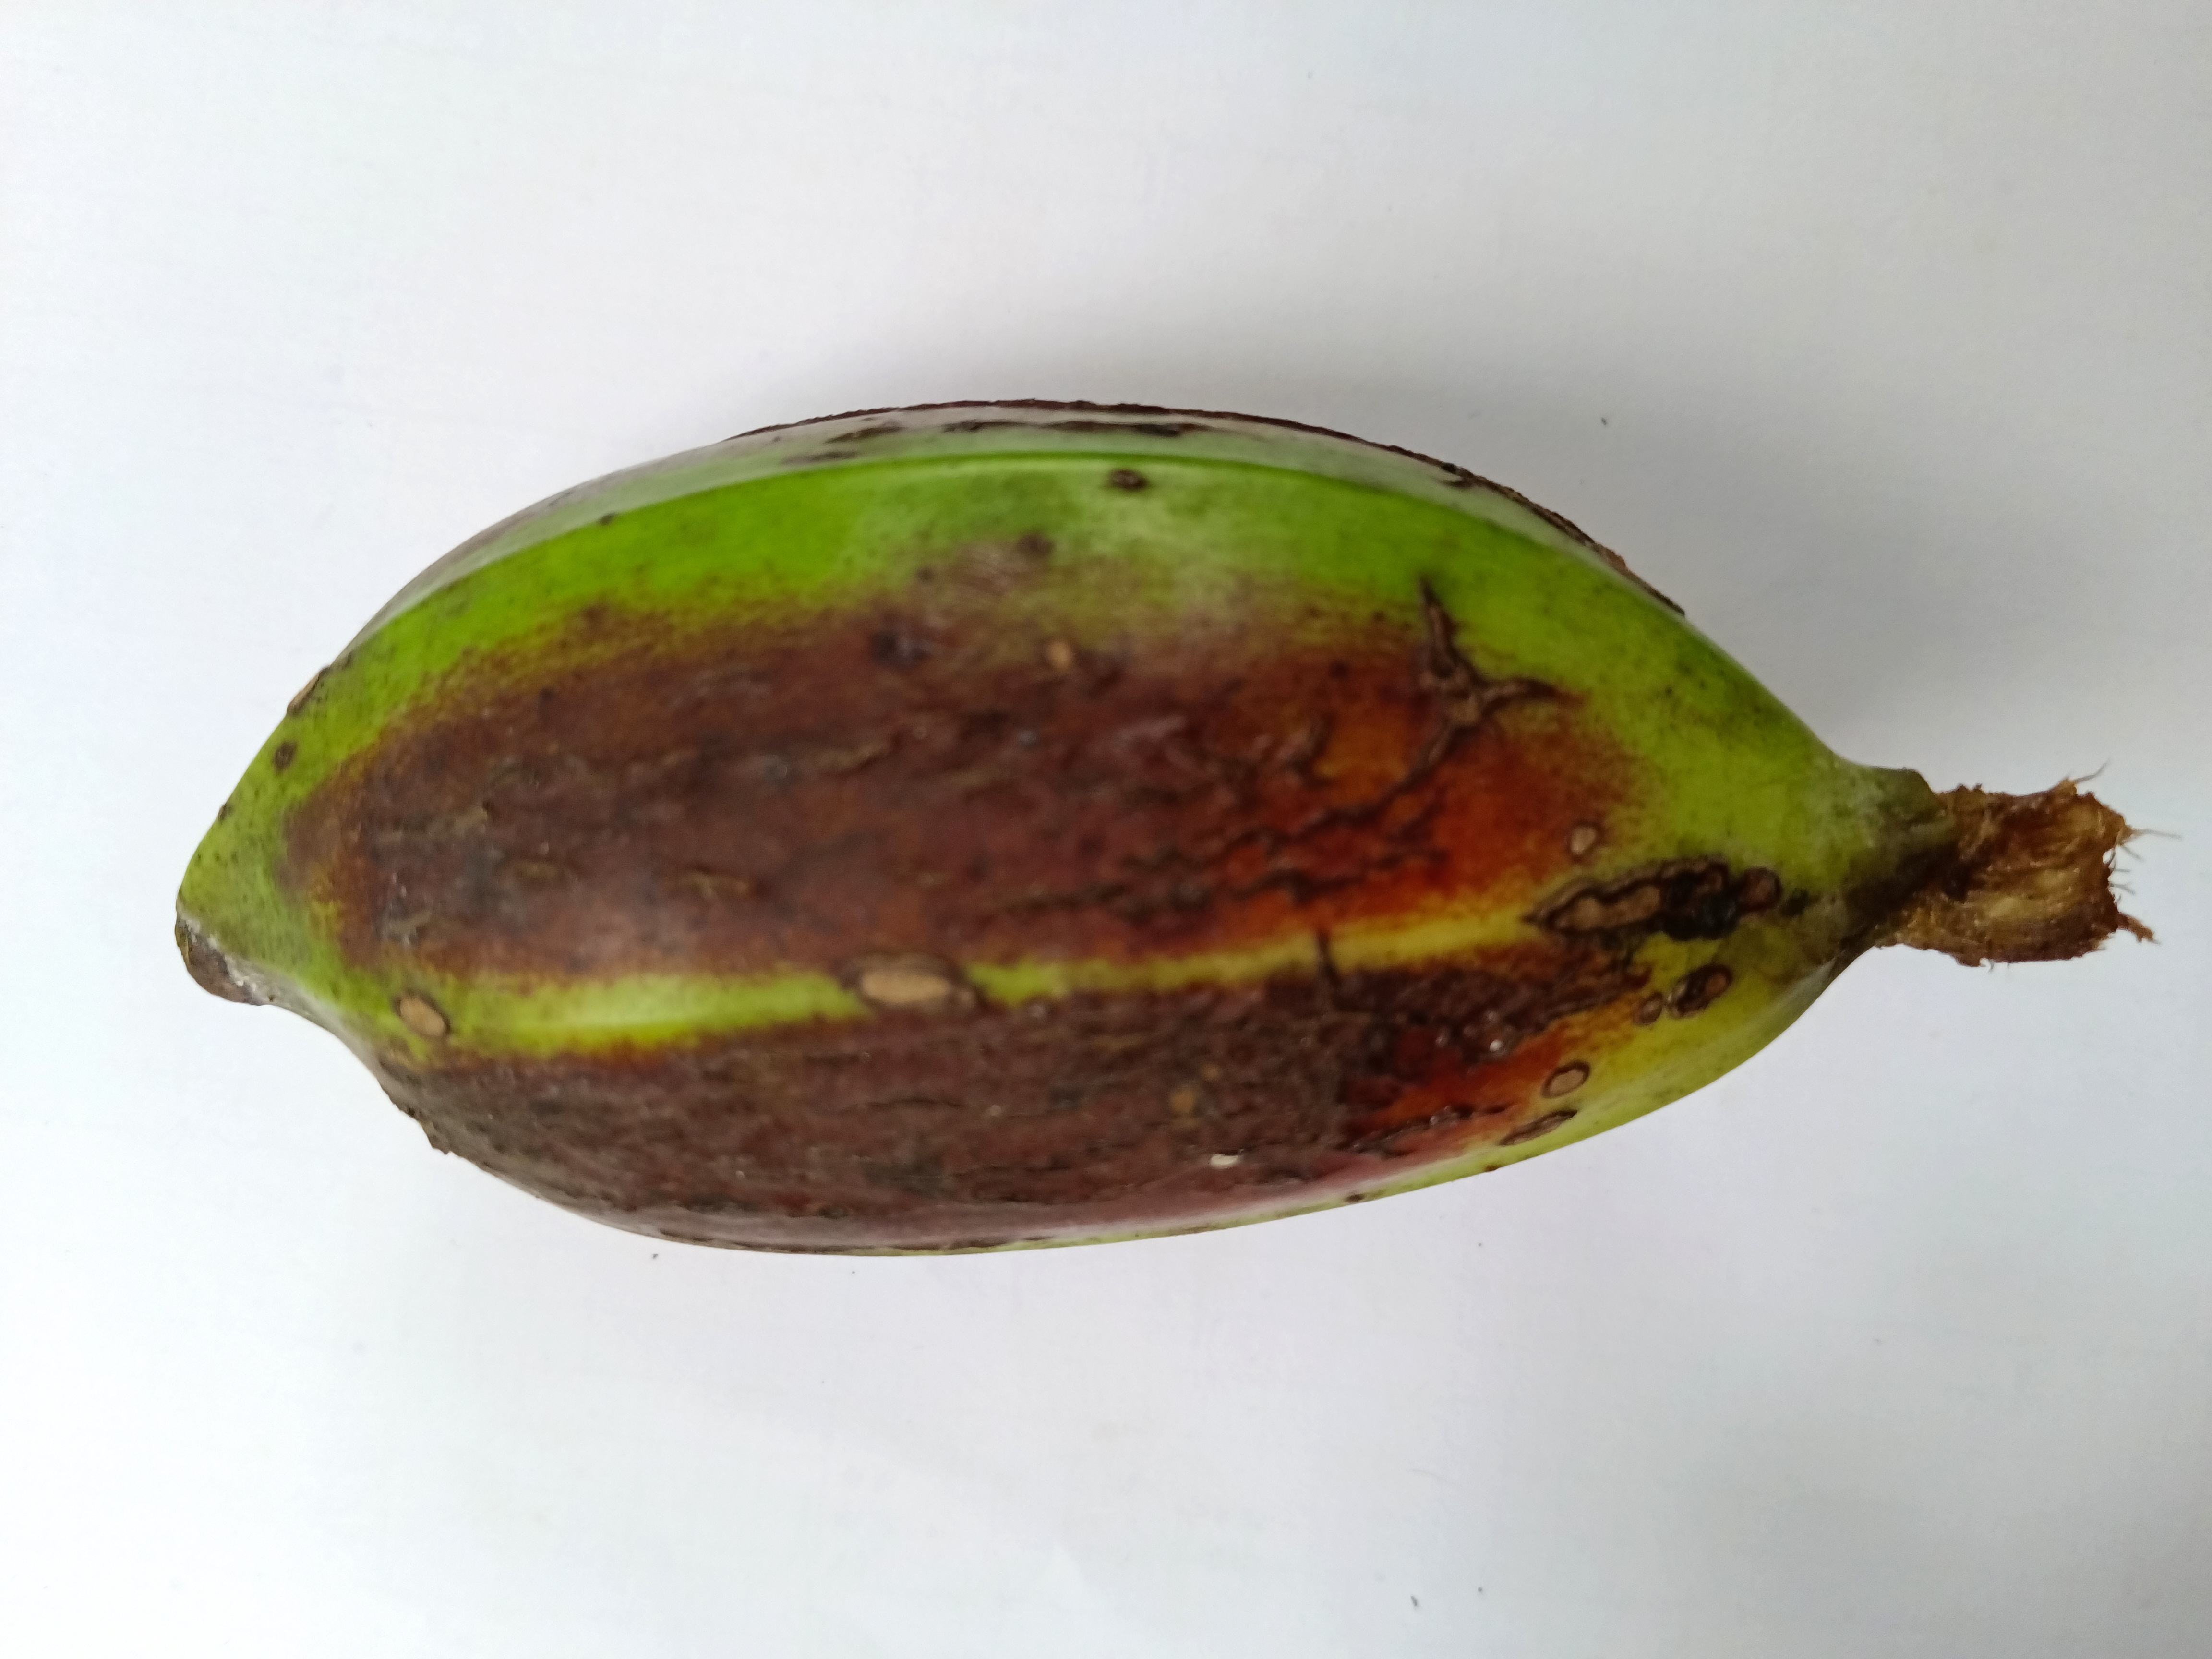
Banana variety: Bichi